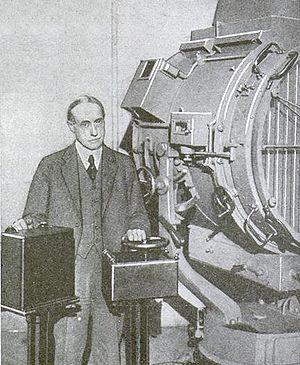
Elmer Ambrose Sperry, Sr. est un inventeur et industriel américain passé à la postérité comme le co-inventeur, avec Hermann Anschütz-Kaempfe, du gyrocompas et comme le fondateur de Sperry Gyroscope Company, l'une des plus importantes compagnies d'avionique de la première moitié du XXᵉ siècle. Ses systèmes de guidage ont été adoptés par la Marine américaine et ont servi au cours des deux guerres mondiales. Il a aussi collaboré avec des sociétés japonaises.